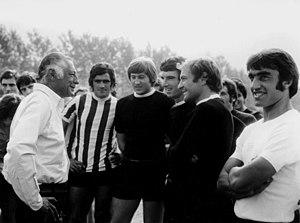
La Juventus Football Club ou JFC, désignée aussi Juventus Turin ou plus familièrement appelée la Juve, mais également surnommée la Vecchia Signora ou bien encore les Bianconeri en italien, est un club de football professionnel italien basé dans la ville de Turin, dans la région du Piémont, dans le nord de l'Italie.
Giovanni Agnelli, plus connu sous le nom de Gianni Agnelli et surnommé l’Avvocato, né le 12 mars 1921 à Turin et mort le 24 janvier 2003 dans la même ville, est un industriel et homme d'affaires italien, copropriétaire et dirigeant de la société Fiat.